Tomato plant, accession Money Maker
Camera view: tilt-top (135 deg); turntable rotation: 240 degrees
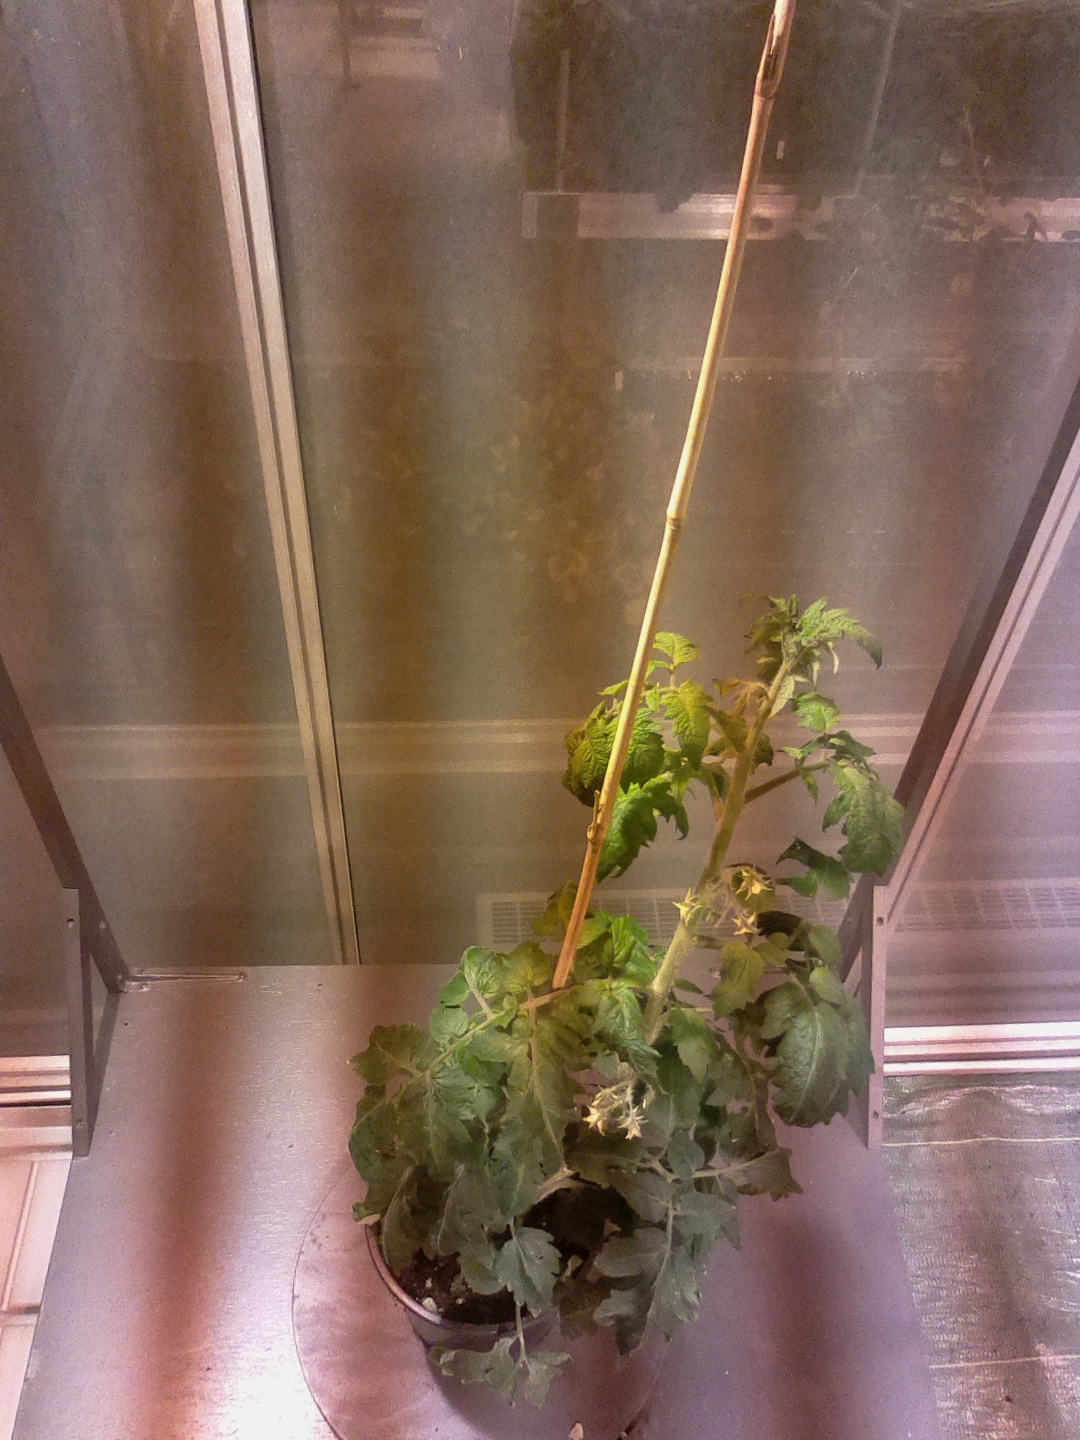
BBCH growth stage 67: Full flowering, 70%-80% of flowers open, more petals falling